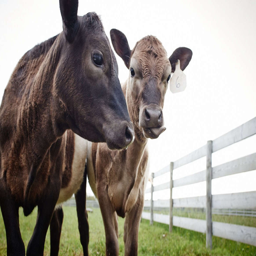
the first cows to arrive at farm were people .